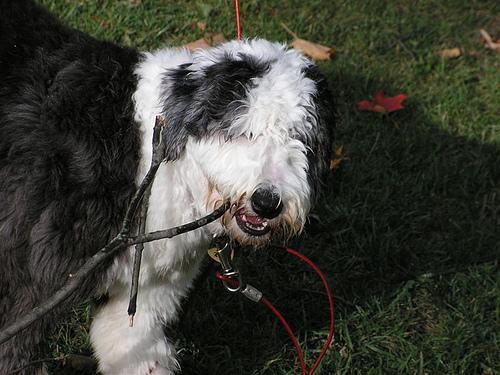
Old_English_sheepdog